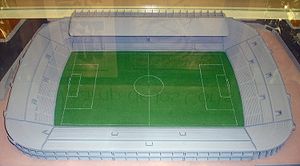
Camp de Les Corts
Model af Les Corts på FC Barcelonas museum
Camp de Les Corts, eller blot Les Corts var et fodboldstadion i Barcelona, Spanien, opkaldt efter den omgivende bydel af samme navn. Det fungerede som FC Barcelonas hjemmebane mellem 1922 og 1957.